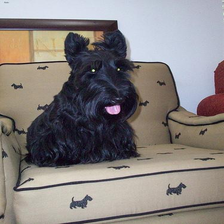
Species: dog
Breed: scottish terrier